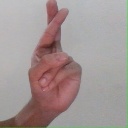
अक्षर: र